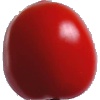
Label: Tomato 4